Trine 3: The Artifacts of Power

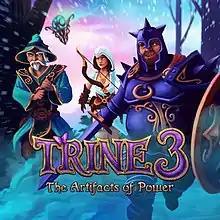

Trine 3: The Artifacts of Power is a 2015 action-adventure puzzle-platform video game developed by Frozenbyte, released on August 20, 2015 for Microsoft Windows. It was made available on Linux, OS X and PlayStation 4 later in 2015. It is the sequel to "Trine 2" and features a return of the series' three protagonists and medieval fantasy location. The game is the first in the series to feature fully 3D gameplay. A port to the Nintendo Switch was released in 2019.